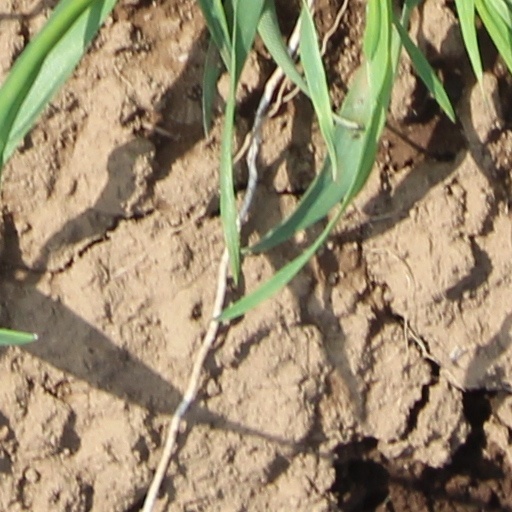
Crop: wheat